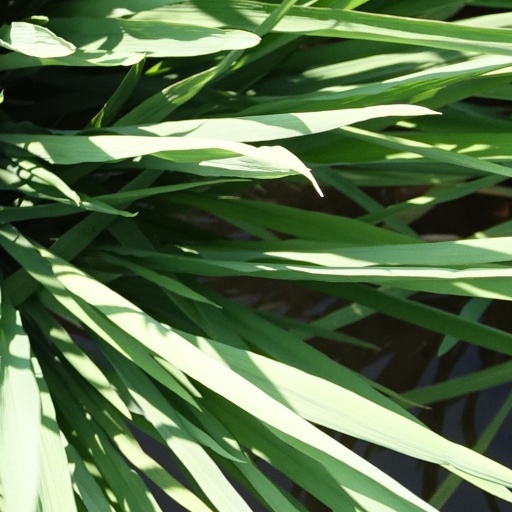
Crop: rice